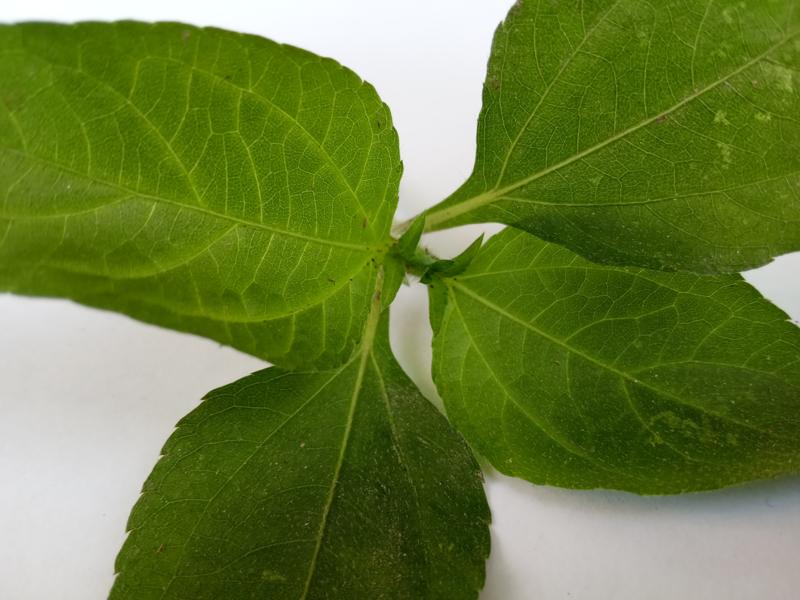
Weed species: Synedrella nodiflora